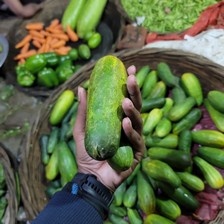
Label: cucumber